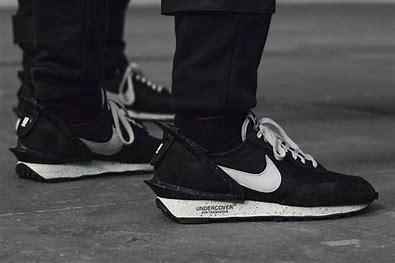
Brand: Nike
Model: Undercover